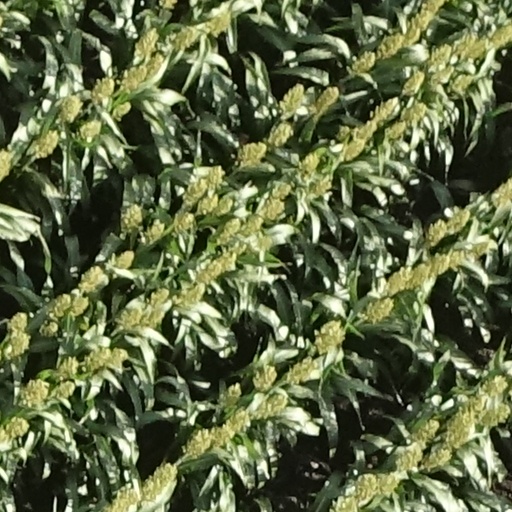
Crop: sorghum